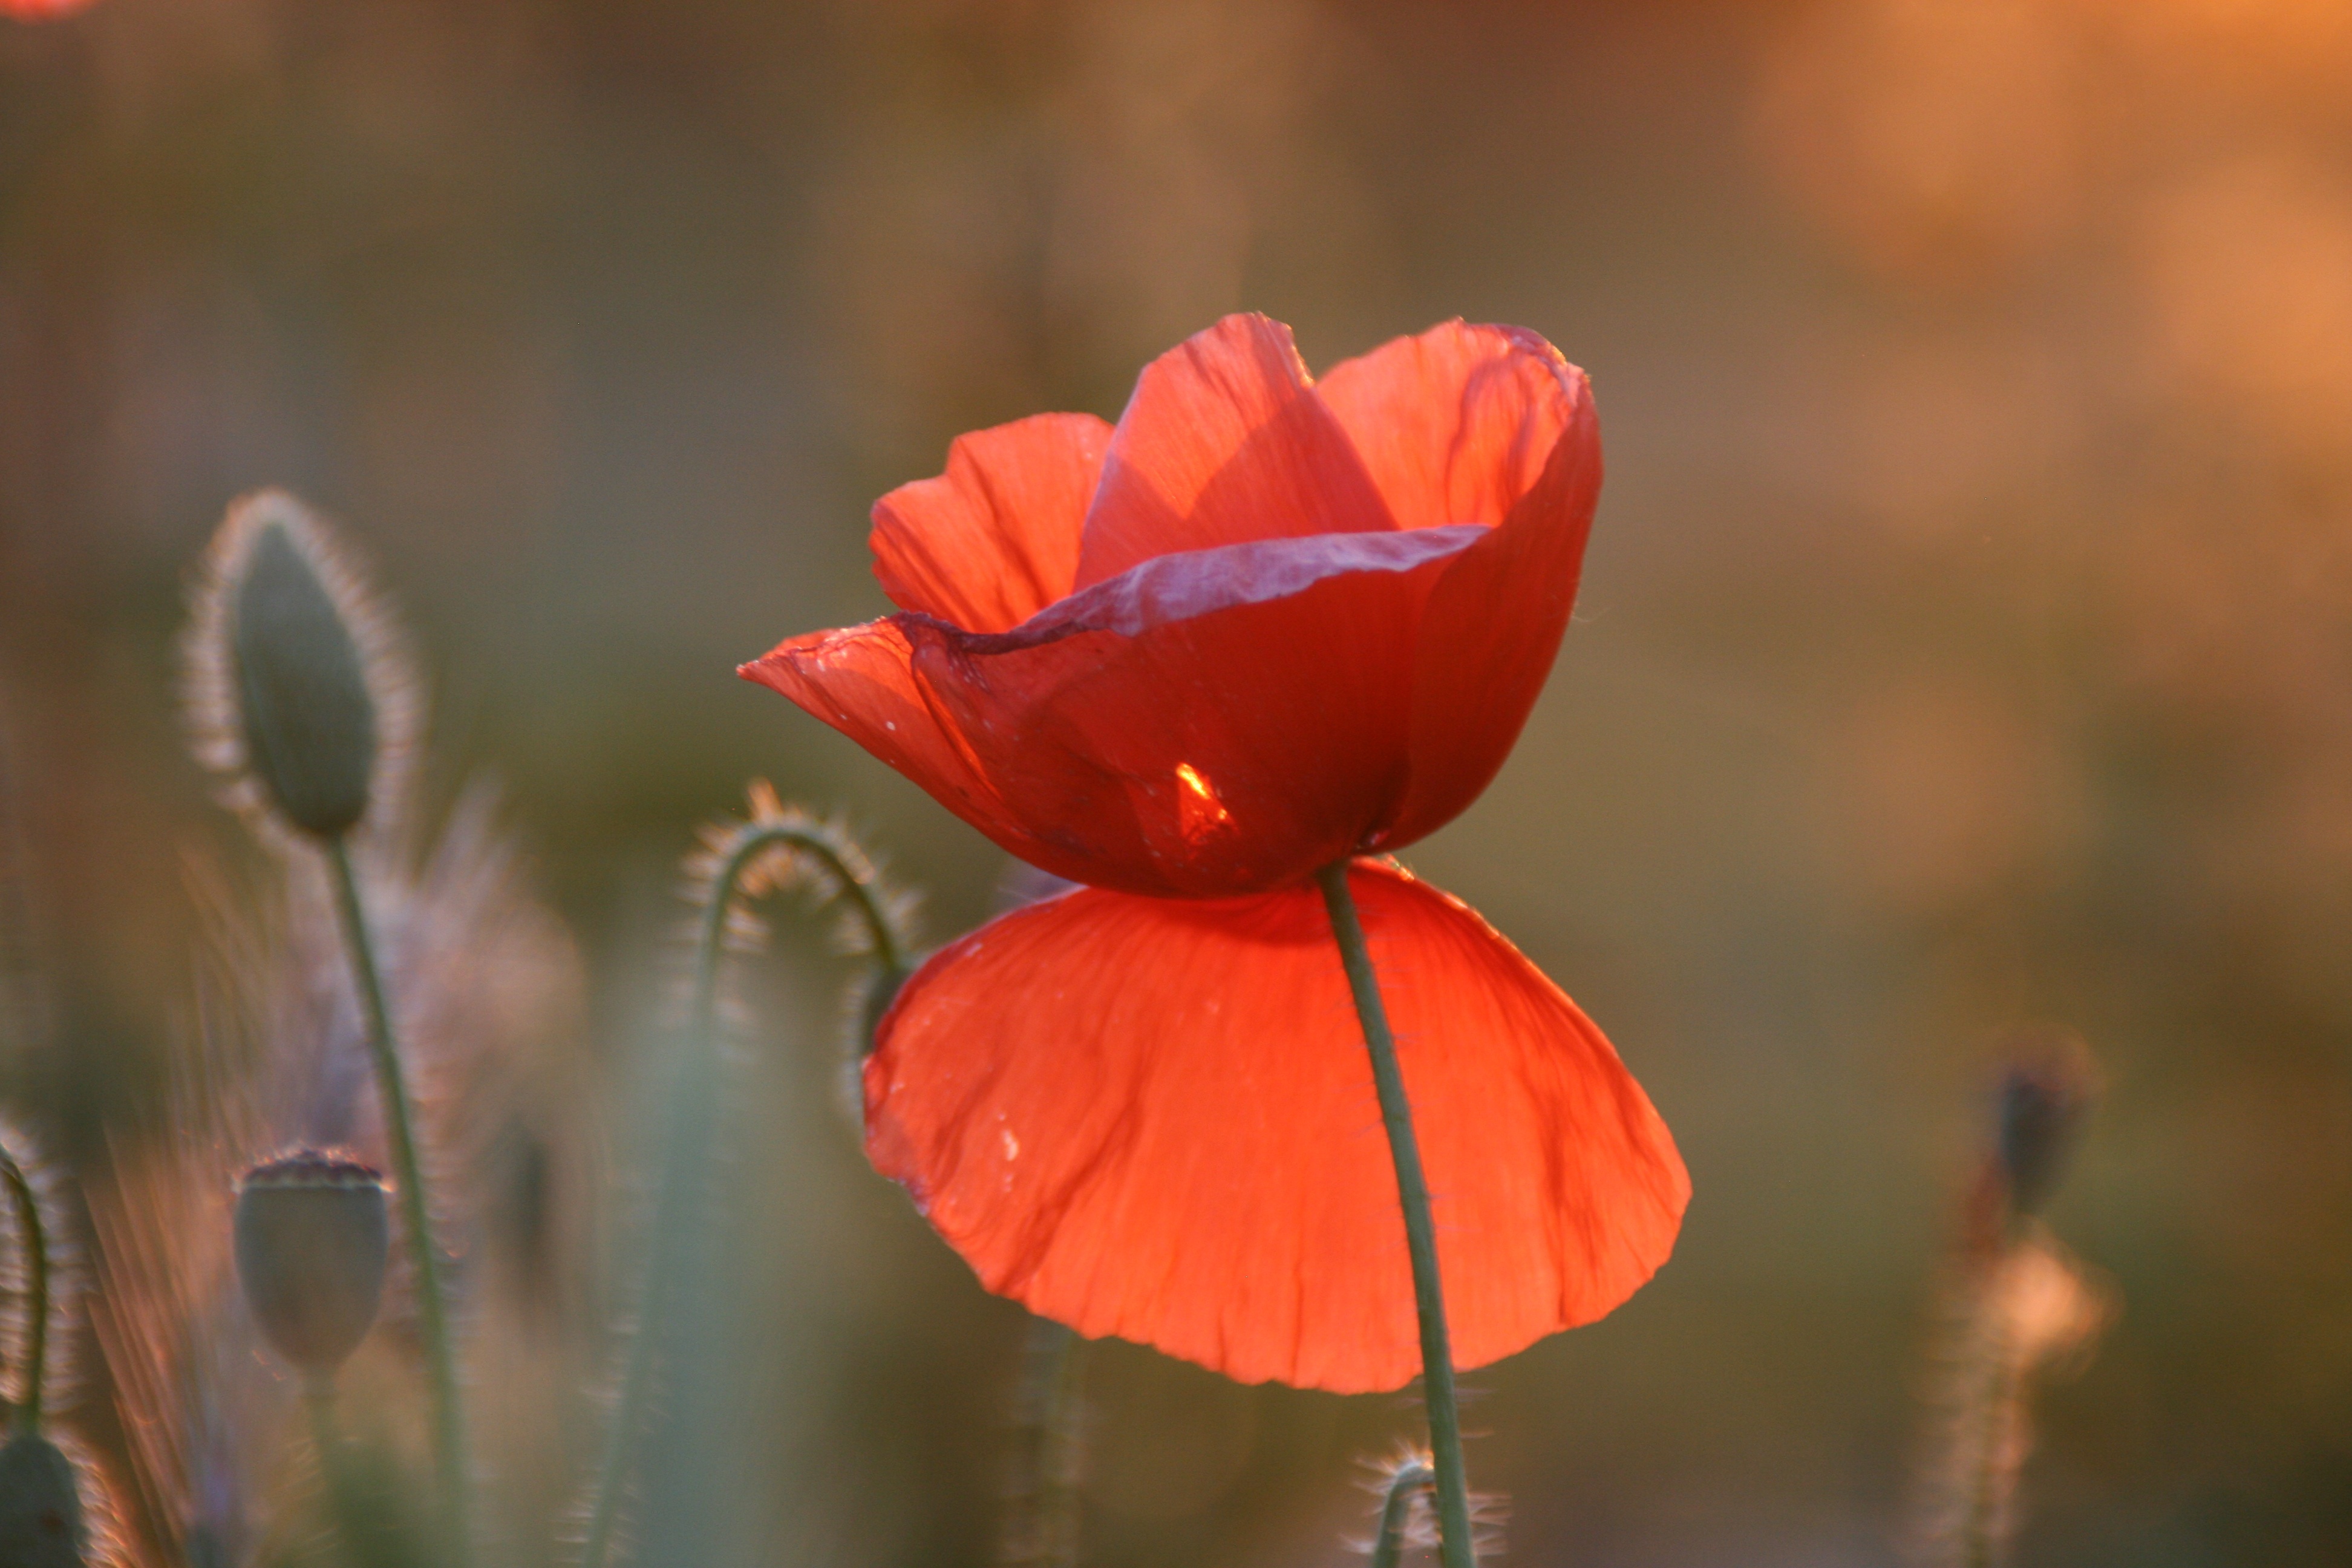
nature, blossom, plant, sunset, leaf, flower, petal, red, botany, flora, wildflower, close up, camp, poppy, coquelicot, macro photography, flowering plant, plant stem, land plant, poppy family